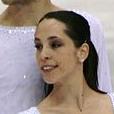
Age: 23